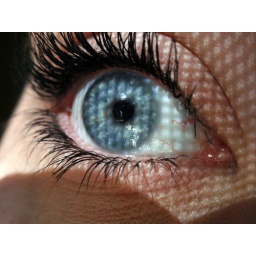
Tired eyes in the shadow of a screen door